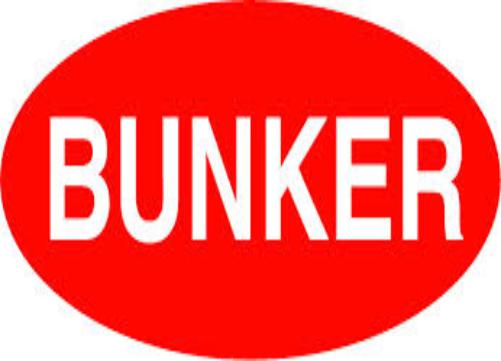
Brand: Bunker
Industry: Clothes